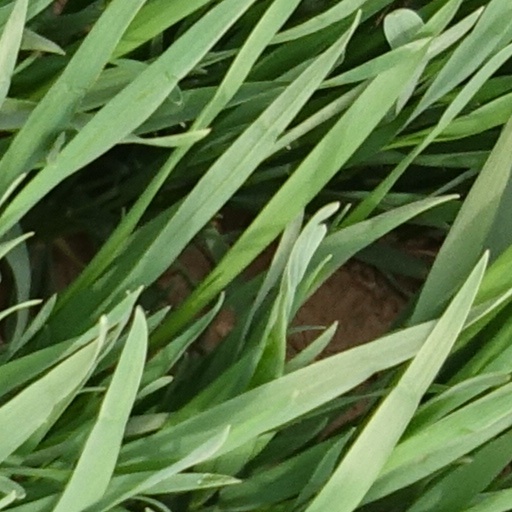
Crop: wheat